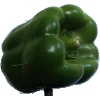
Label: Pepper Green 1